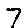
Label: 7